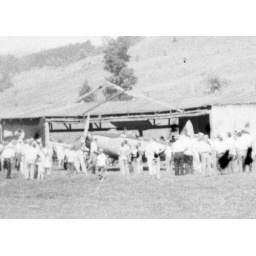
Crowd around two seat airplane detail